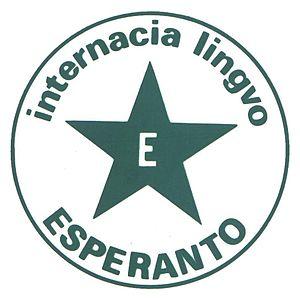
Une étoile est une figure géométrique représentant l'astre dont elle porte le nom. L'étoile est un symbole très courant, notamment en héraldique ou en sport.
Une étoile à cinq branches est un idéogramme très courant sur l'ensemble de la planète.